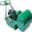
Label: lawn_mower